Islamophobia

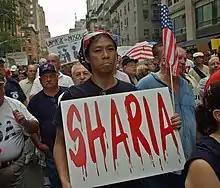
A protester opposing the Park51 project carries an anti-sharia sign.

Patel, Humphries, and Naik (1998) claim that "Islamophobia has always been present in Western countries and cultures. In the last two decades, it has become accentuated, explicit and extreme." However, Vertovec states that some have observed that Islamophobia has not necessarily escalated in the past decades, but that there has been increased public scrutiny of it. According to Abduljalil Sajid, one of the members of the Runnymede Trust's Commission on British Muslims and Islamophobia, "Islamophobias" have existed in varying strains throughout history, with each version possessing its own distinct features as well as similarities or adaptations from others.